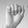
ASL letter: A